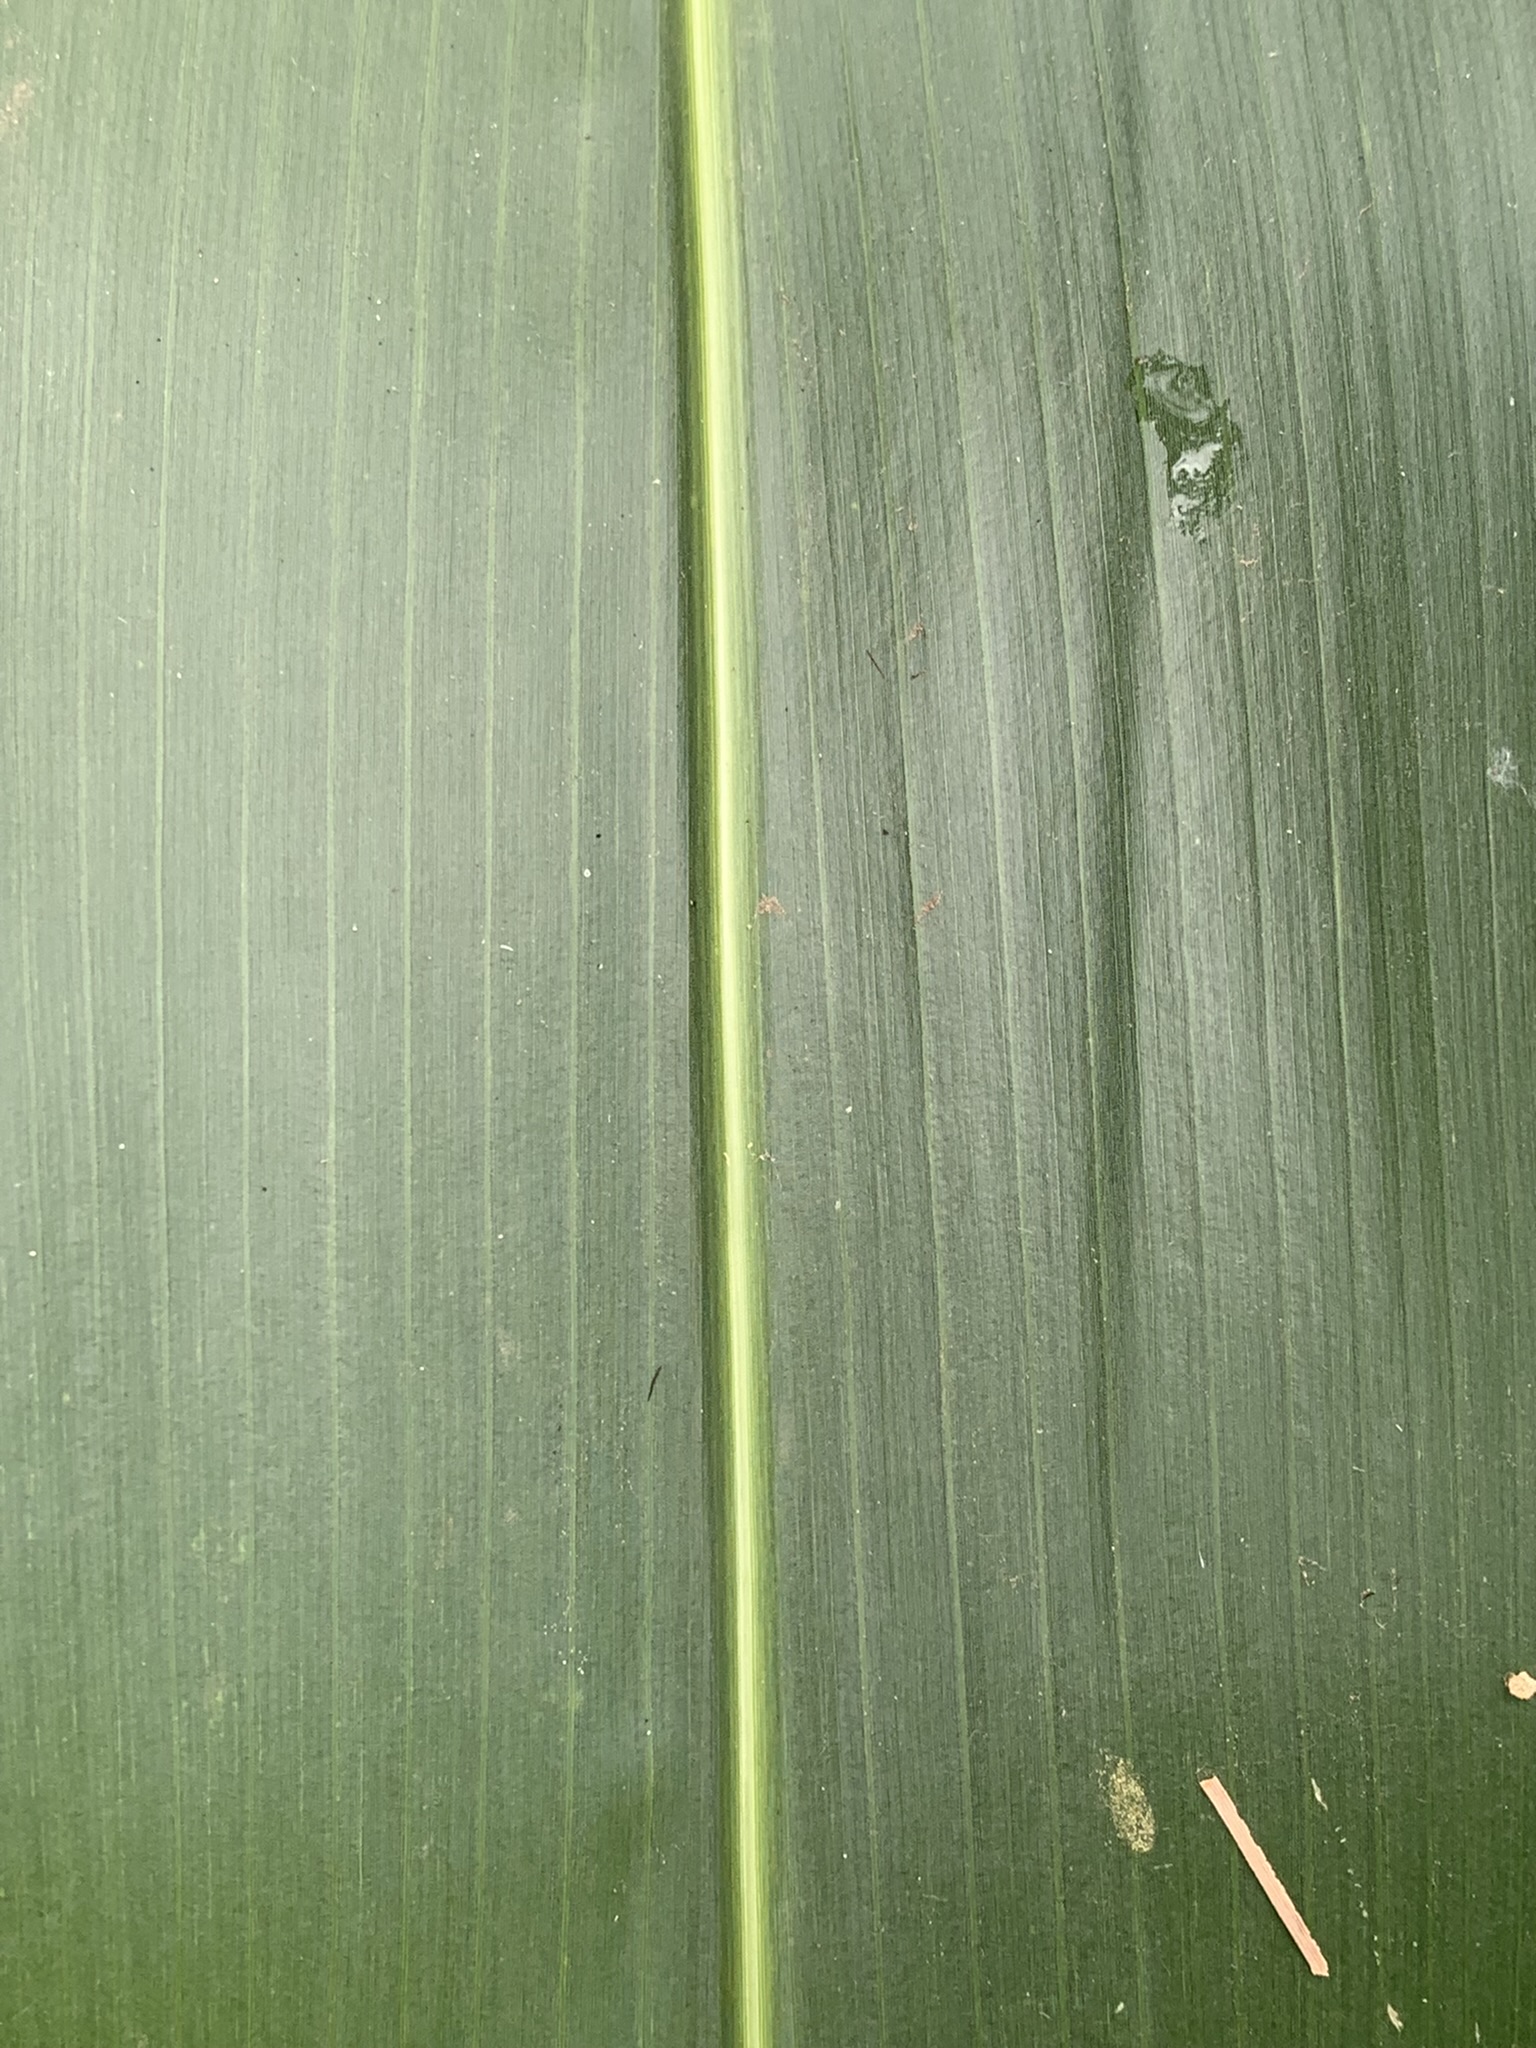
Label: Healthy